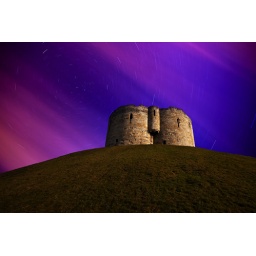
a blend of 2 photos . the sky over my house and a castle from york.